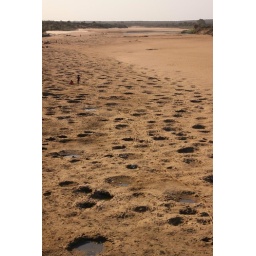
holes to reach under ground water